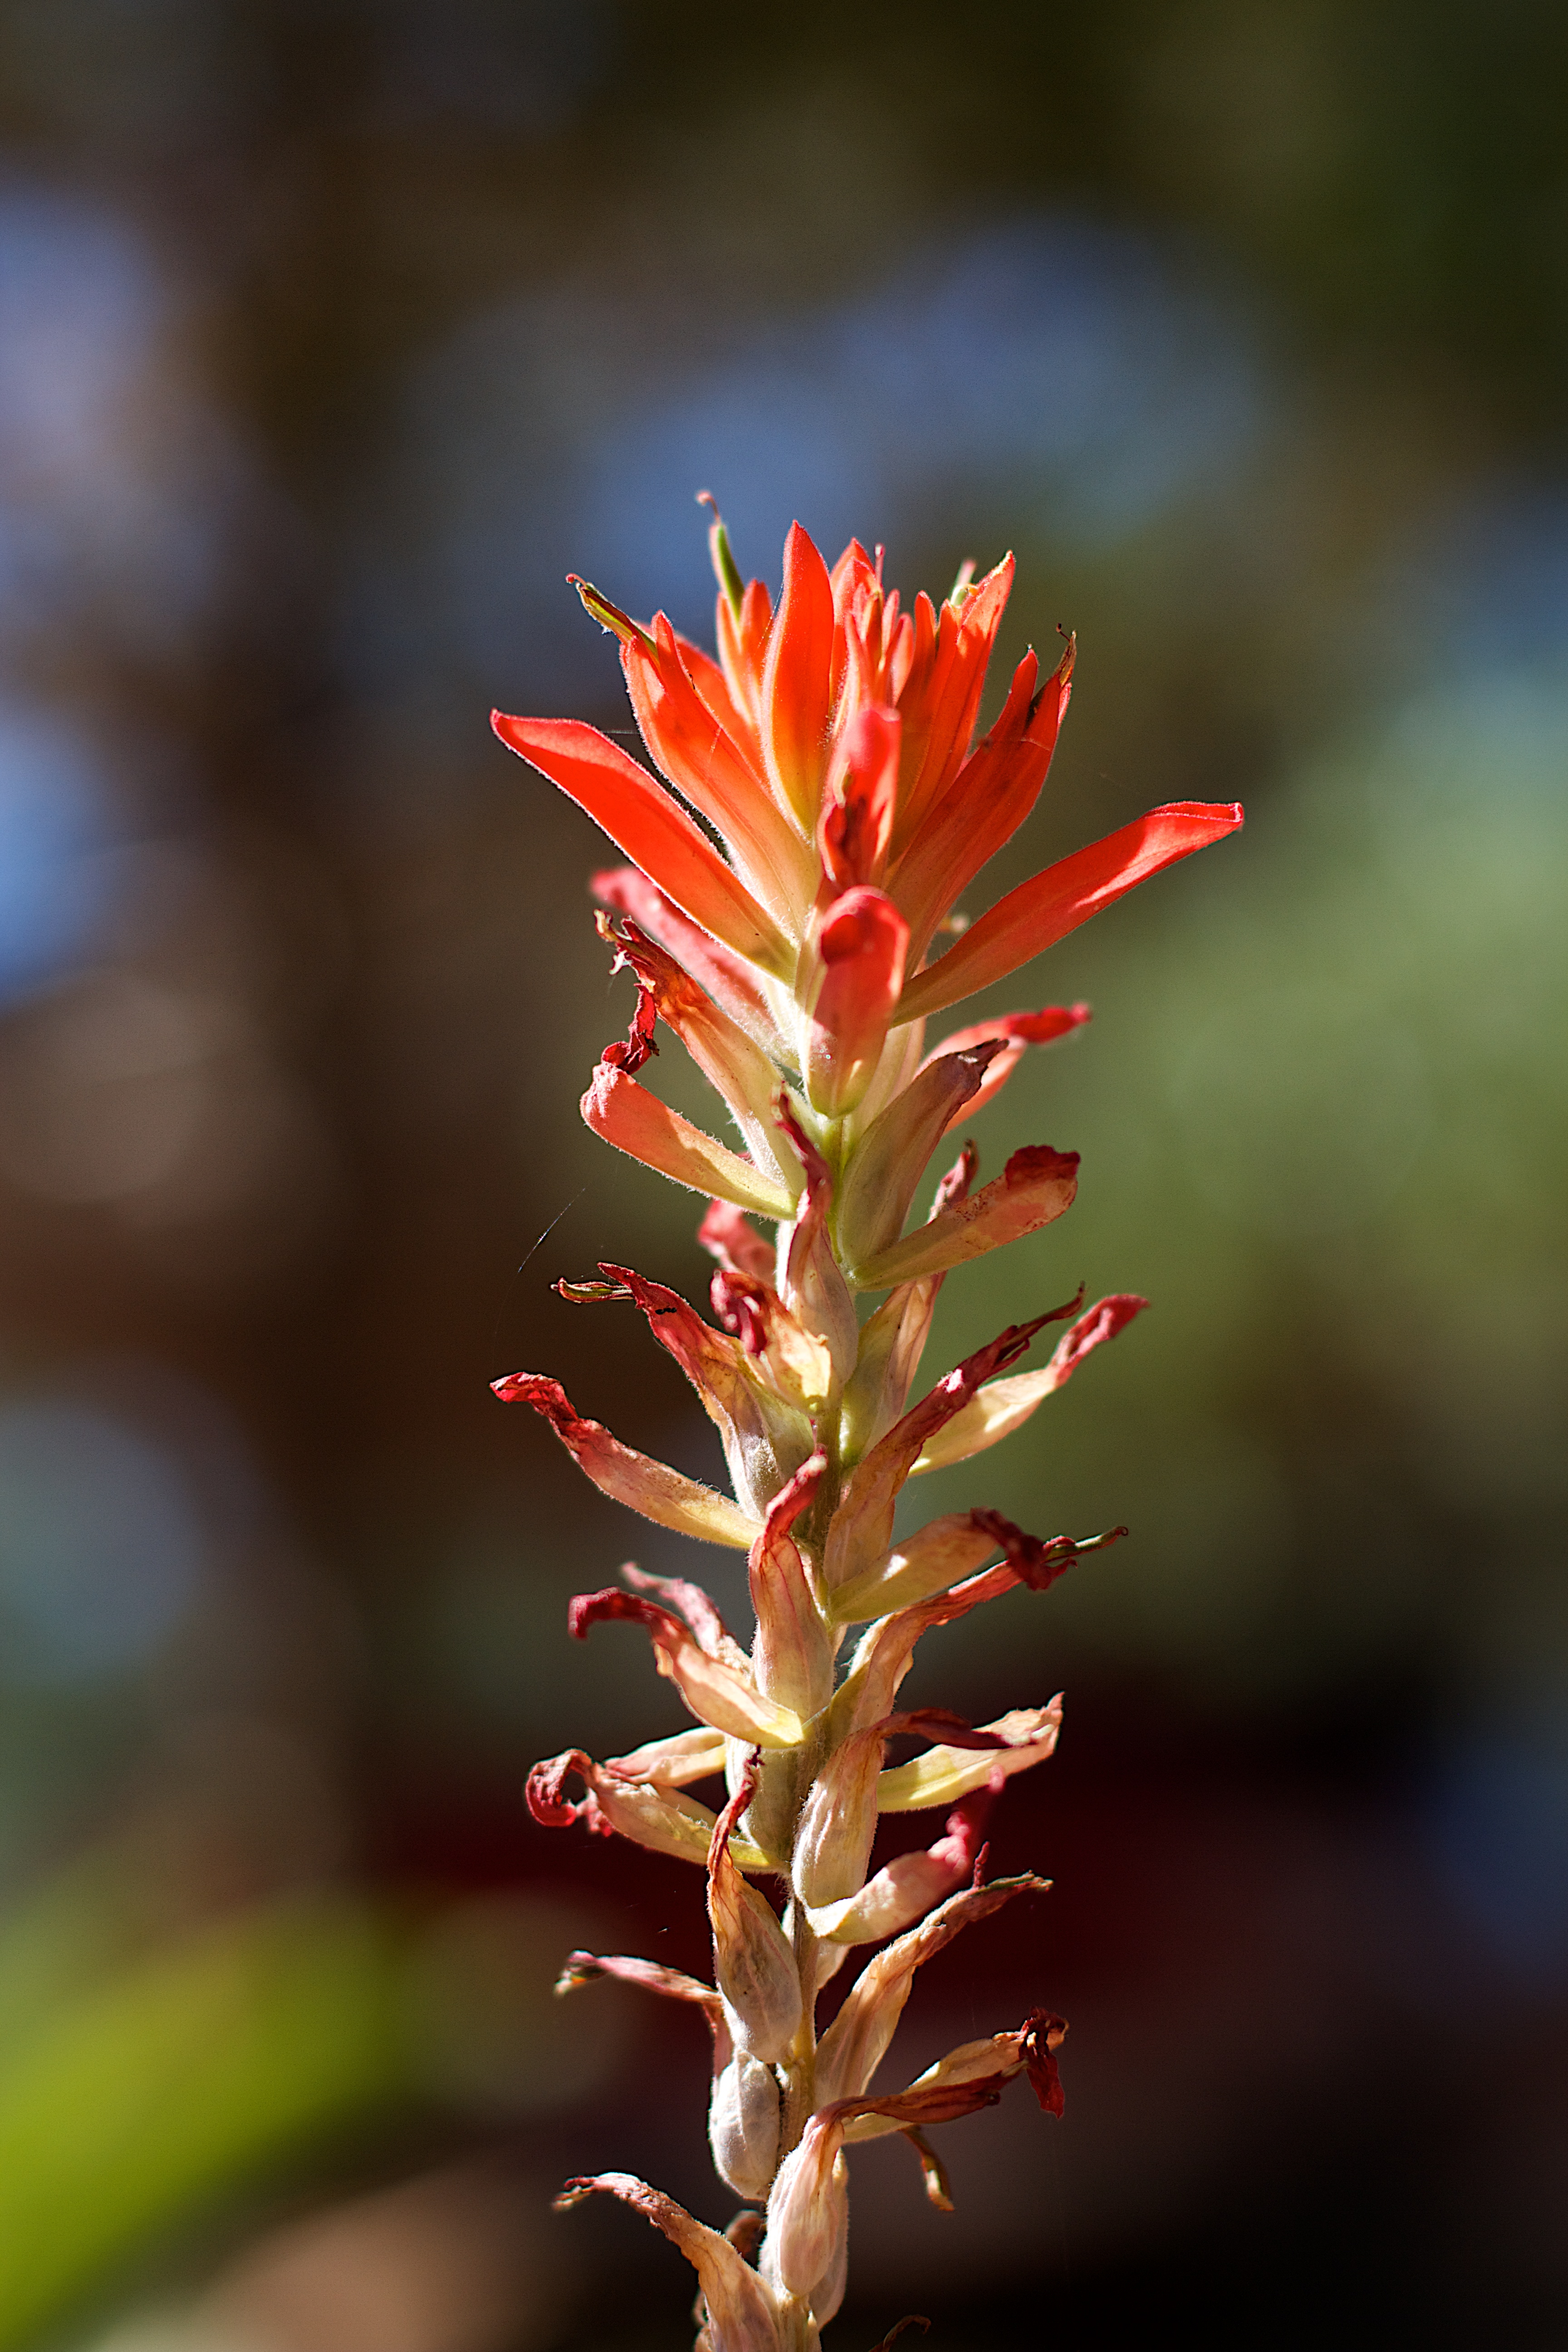
nature, blossom, plant, photography, leaf, flower, petal, red, botany, flora, wildflower, close up, bud, 2016366, macro photography, flowering plant, plant stem, land plant, castilleja